11th Airborne Division

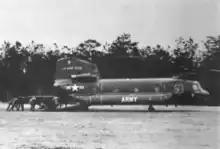
11th Air Assault Division (Test) soldiers load an MGR-3 Little John missile into a CH-47A Chinook for rapid delivery and emplacement exercise

Assisted by a group of guerrillas, on the night of 21 February the divisional reconnaissance platoon made their way to the lake and collected ten canoes. Despite navigational difficulties, the platoon came ashore near Los Baños at 02:00 the following morning, and after securing the paratroopers' drop zone, concealed themselves in the jungle near the camp. During the afternoon B Company of the 1st Battalion, 511th PIR was transferred to the airfield from which they would be deployed, while the rest of the battalion rendezvoused with the Amtrac convoy. At 07:00 on the morning of 23 February, B Company took off in ten C-47s, arriving over their drop zone shortly afterwards. As the first paratroopers landed, the reconnaissance platoon and the supporting guerilla fighters opened fire on the camp's defences, using bazooka rounds to penetrate the concrete pillboxes, and then entered the camp to engage its garrison. The paratroopers soon joined the battle, and by 07:30 the Japanese guards had been overcome and the internees were being rounded up and readied for evacuation. At the lakeshore the 511th's other two companies had secured their beachhead, and the convoy of Amtracs reached the camp without incident. Priority during loading was given to the women, children and wounded; some of the able-bodied men walked alongside the Amtracs as they returned to the beach. The first evacuation convoy left the camp at approximately 10:00, with B Company, the reconnaissance platoon and the guerrillas remaining behind to provide a rearguard. By 11:30 all of the civilians had been evacuated, and at 13:00 the Amtrac convoy returned for the rearguard, with the last paratroopers leaving the beach at approximately 15:00. Meanwhile, on Highway 1, the taskforce that had been deployed to protect the operation met heavy Japanese resistance and suffered several casualties, but was able to block Japanese forces that advanced on the camp, before retreating back to American lines. The raid had been a complete success, liberating 2,147 civilians.